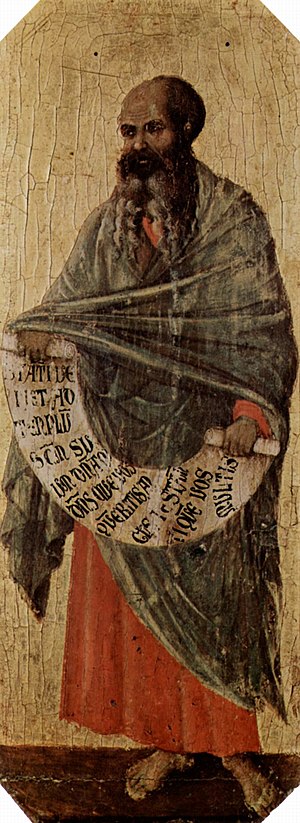
Malakias' Bog
Profeten Malakias, maleri af Duccio di Buoninsegna, ca. 1310-1311 (Museo dell'Opera del Duomo, Katedralen i Siena).
"Malakias’ Bog er den sidste bog i Det Gamle Testamente i Bibelen. Bogens navn betyder ""min engel"". I det sidste kapitel profeterer Malakias at ""retfærdighedens sol"" skal stå op, og at Gud vil sende Elias til jorden igen; det tolkes senere i Det Nye Testamente som en forudsigelse om Johannes Døberen.